Barnacle goose myth

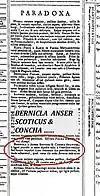
Paradoxa – Linnaeus – from Systema Naturae (1735 EDITION)

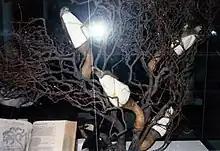
Rogue taxidermy illustrating the myth, Zoological Museum, Copenhagen

Importantly, Muller (1871, v.2) disputes the source of a Lateran prohibition. (See, van der Lugt (2000) below) He claims it may have been a confusion with Vincentius Bellovacensis (Vincent of Beauvais 1190 – 1264) writing just after the Lateran Council. He says